Dobruja

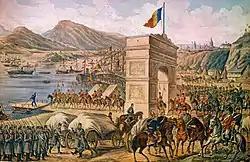
Romanian troops triumphantly cross the Danube into Northern Dobruja, in a colourful patriotic lithograph, 1878

Annexed by the Ottoman Empire in 1420, the region remained under Ottoman control until the late 19th century. Initially, it was organised as an "udj" (border province), included in the sanjak of Silistra, part of the Eyalet of Rumelia. Later, under Murad II or Suleiman I, the sanjak of Silistra and surrounding territories were organised as a separate eyalet. In 1555, a revolt led by the "false" ("düzme") Mustafa, a pretender to the Turkish throne, broke out against Ottoman administration in Rumelia and rapidly spread to Dobruja, but was repressed by the beylerbey of Nigbolu. In 1603 and 1612, the region suffered from the forays of Cossacks, who burnt down Isaķči and plundered Küstendje.